Hobie Billingsley

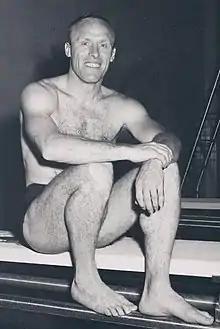
Billingsley in 1963

Hobart Sherwood Billingsley (December 2, 1926 – July 16, 2022) was an American diver for Ohio State University and a Hall of Fame coach for Indiana University from 1959-1989, where he led the Hoosiers to six NCAA national swimming and diving team championships. During his time with Indiana, he coached the U.S. Olympic diving team in 1968, 1972, and 1976.